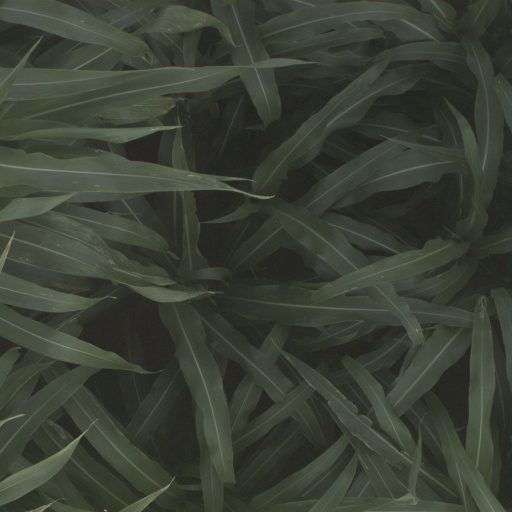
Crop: sorghum